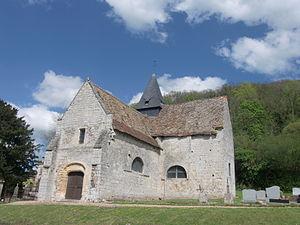
Eglise de Fiquefleur (Eure - Normandie - France)
Cet article recense une partie des monuments historiques de l'Eure, en France.